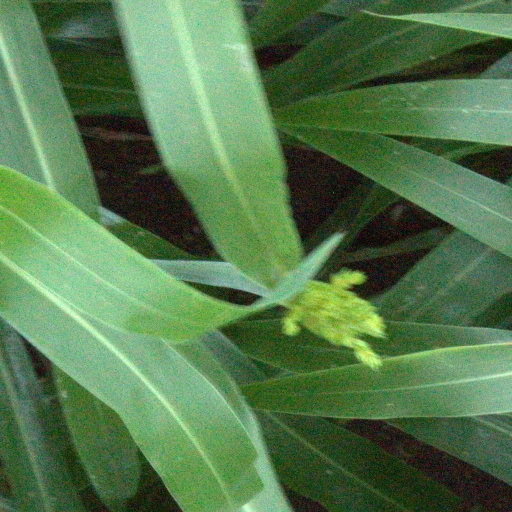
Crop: sorghum